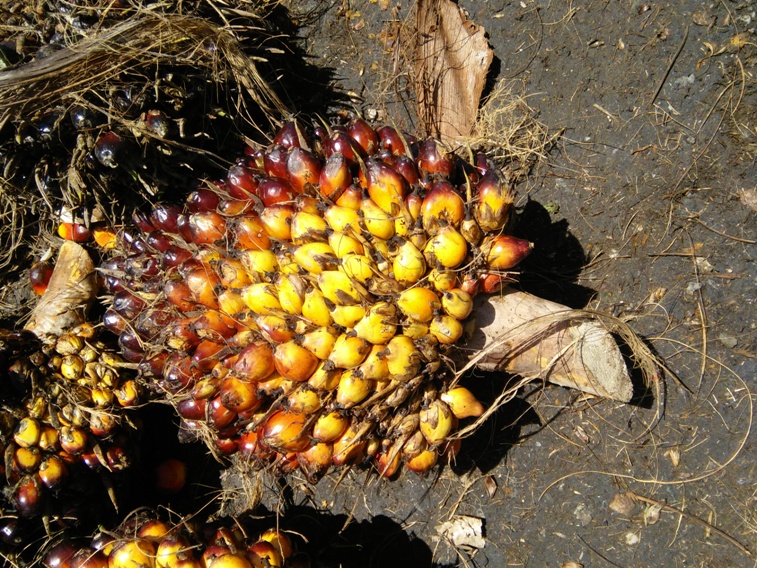
Ripeness: Ripe